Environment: real
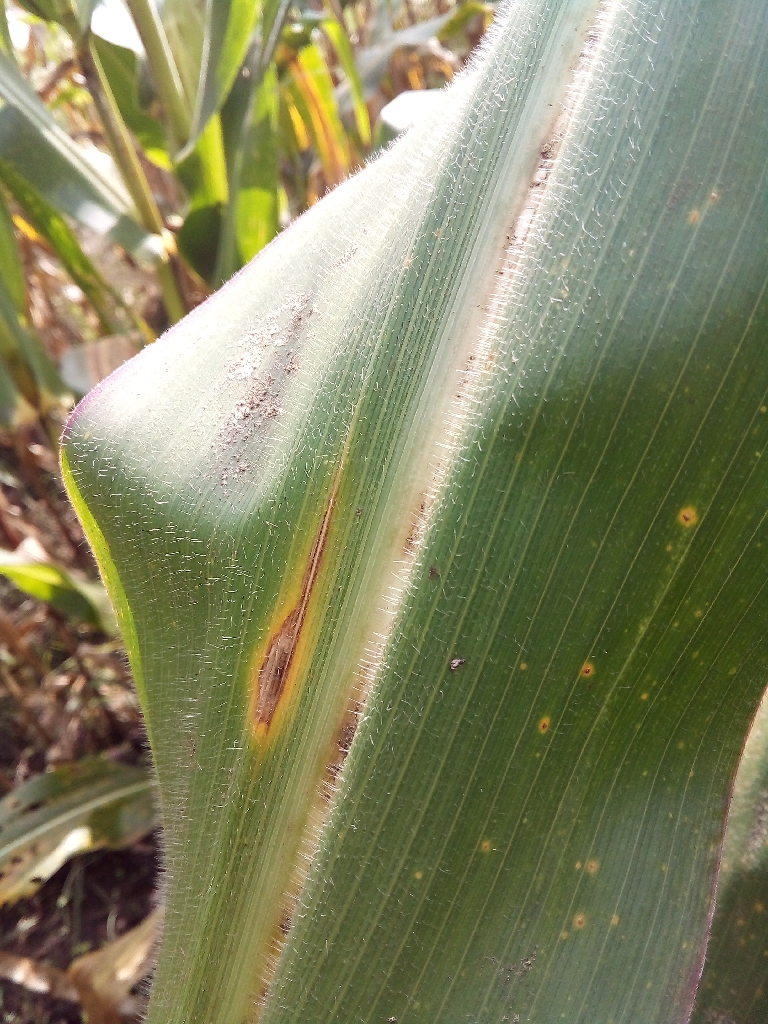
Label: northern_corn_leaf_blight